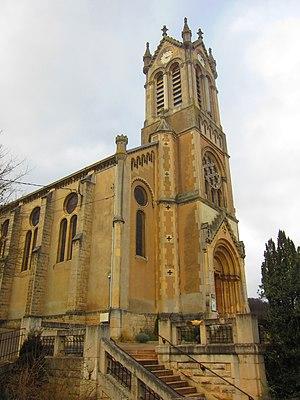
Maxeville eglise
Maxéville [maʃevil] est une commune française située dans le département de Meurthe-et-Moselle, en région Grand Est.